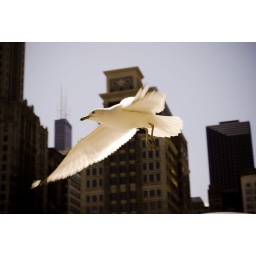
provoked some seagulls into flying by walking really fast with a camera :)